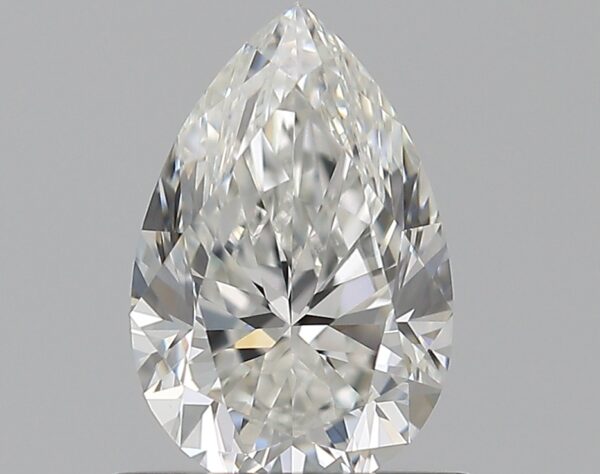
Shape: pear
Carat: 0.7
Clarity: VS2
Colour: G
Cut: EX
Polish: EX
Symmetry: VG
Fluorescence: N
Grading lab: GIA
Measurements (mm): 7.4 x 4.85 x 3.11